George Michael

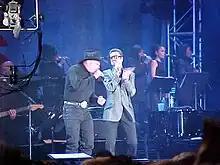
Garth Brooks and Michael at the Robert F. Kennedy Memorial Stadium, Washington, 29 April 2000

In 2000, Michael worked on the hit single "If I Told You That" with Whitney Houston. Michael co-produced on the single along with Rodney Jerkins. Michael's first single from his fifth studio album, "Freeek!", reached the Top 10 in the UK. His next single was "Shoot the Dog" which was released in July 2002 during the lead-up to the 2003 invasion of Iraq. The video for the song showed Tony Blair as George Bush's poodle. The single's cover featured the "Daily Mirror's" "Howdy Poodle" front page from earlier in the year. Responding to criticism, Michael said, "I am British, I live here, I pay my taxes, and I'm very, very worried that we are now the second most dangerous country in the world thanks to our special relationship with America." It reached No. 1 in Denmark and made the top 5 in most European charts. It peaked at No. 12 on the UK Singles Chart.